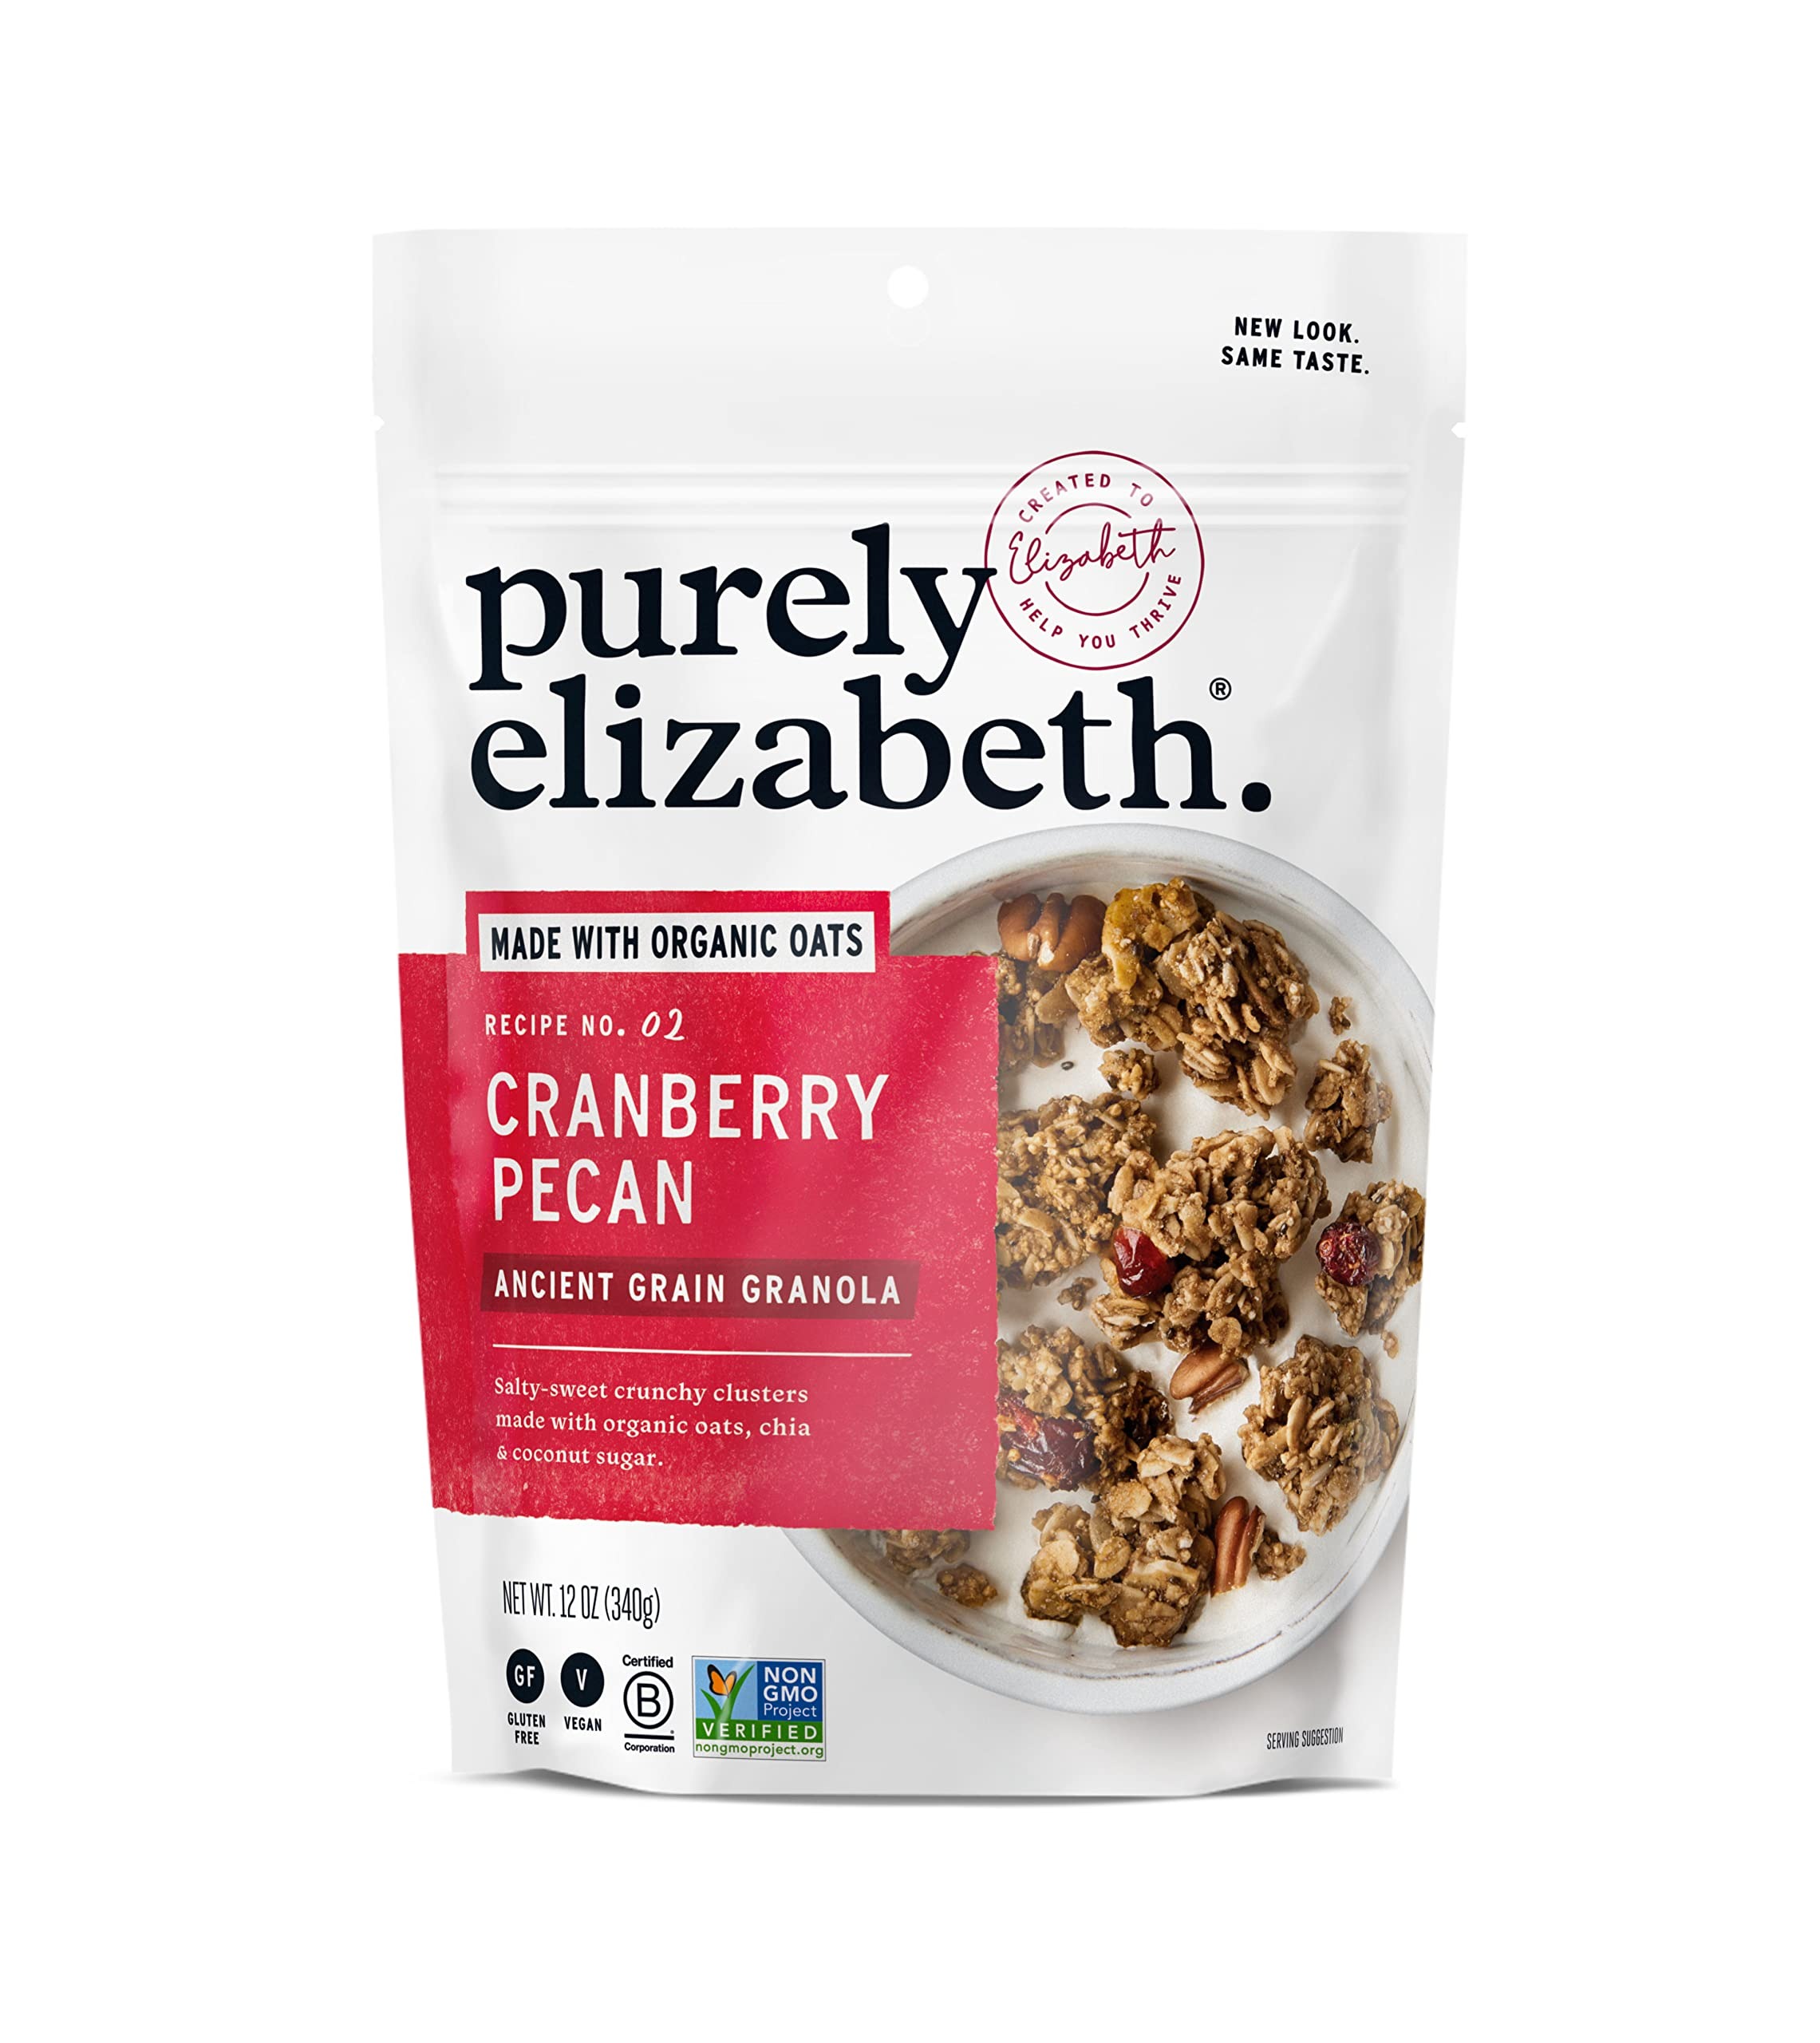
Item Name: Purely Elizabeth Ancient Grain Granola, Certified Gluten-free, Vegan & Non-GMO | Coconut Sugar | Delicious Healthy Snack | Cranberry Pecan | 12oz
Bullet Point 1: NUTRIENT-DENSE INGREDIENTS: Made with nutrient-packed quinoa, amaranth, and chia seeds for a light & crunchy snack you can feel good about! Sprinkle over a smoothie, bake into a summer crisp, or eat straight out of the bag, we promise you won’t be able to stop at one bite.
Bullet Point 2: LIGHTLY SWEETENED WITH COCONUT SUGAR: Ancient Grain Granola is prepared with unrefined coconut sugar, a low-glycemic sweetener that won’t make you sluggish as the day goes on.
Bullet Point 3: CERTIFIED GLUTEN FREE, VEGAN & NON-GMO: Made with clean and simple ingredients that are free from additives and genetically modified organisms.
Bullet Point 4: BAKED WITH COCONUT OIL: We bake our granola with coconut oil, a better for you fat that gets used as energy rather than being stored as fat in the body.
Bullet Point 5: QUICK AND HEALTHY: When you eat better, you feel better. It’s that simple. That's why Purely Elizabeth uses superfoods with vibrant flavors and rich textures to create delicious foods to help you thrive on your wellness journey.
Value: 12.0
Unit: Ounce

Price: 8.89